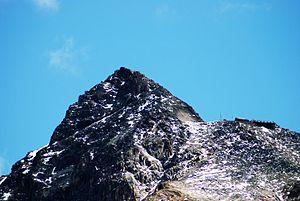
Cet article a pour but de lister les principaux sommets de la vallée de l'Engadine. Ils sont classés géographiquement, en partant du sud-ouest jusqu'au nord-est.